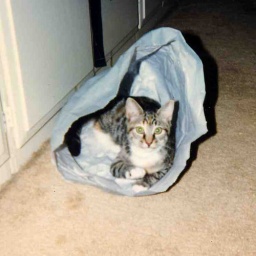
kitten in a bag